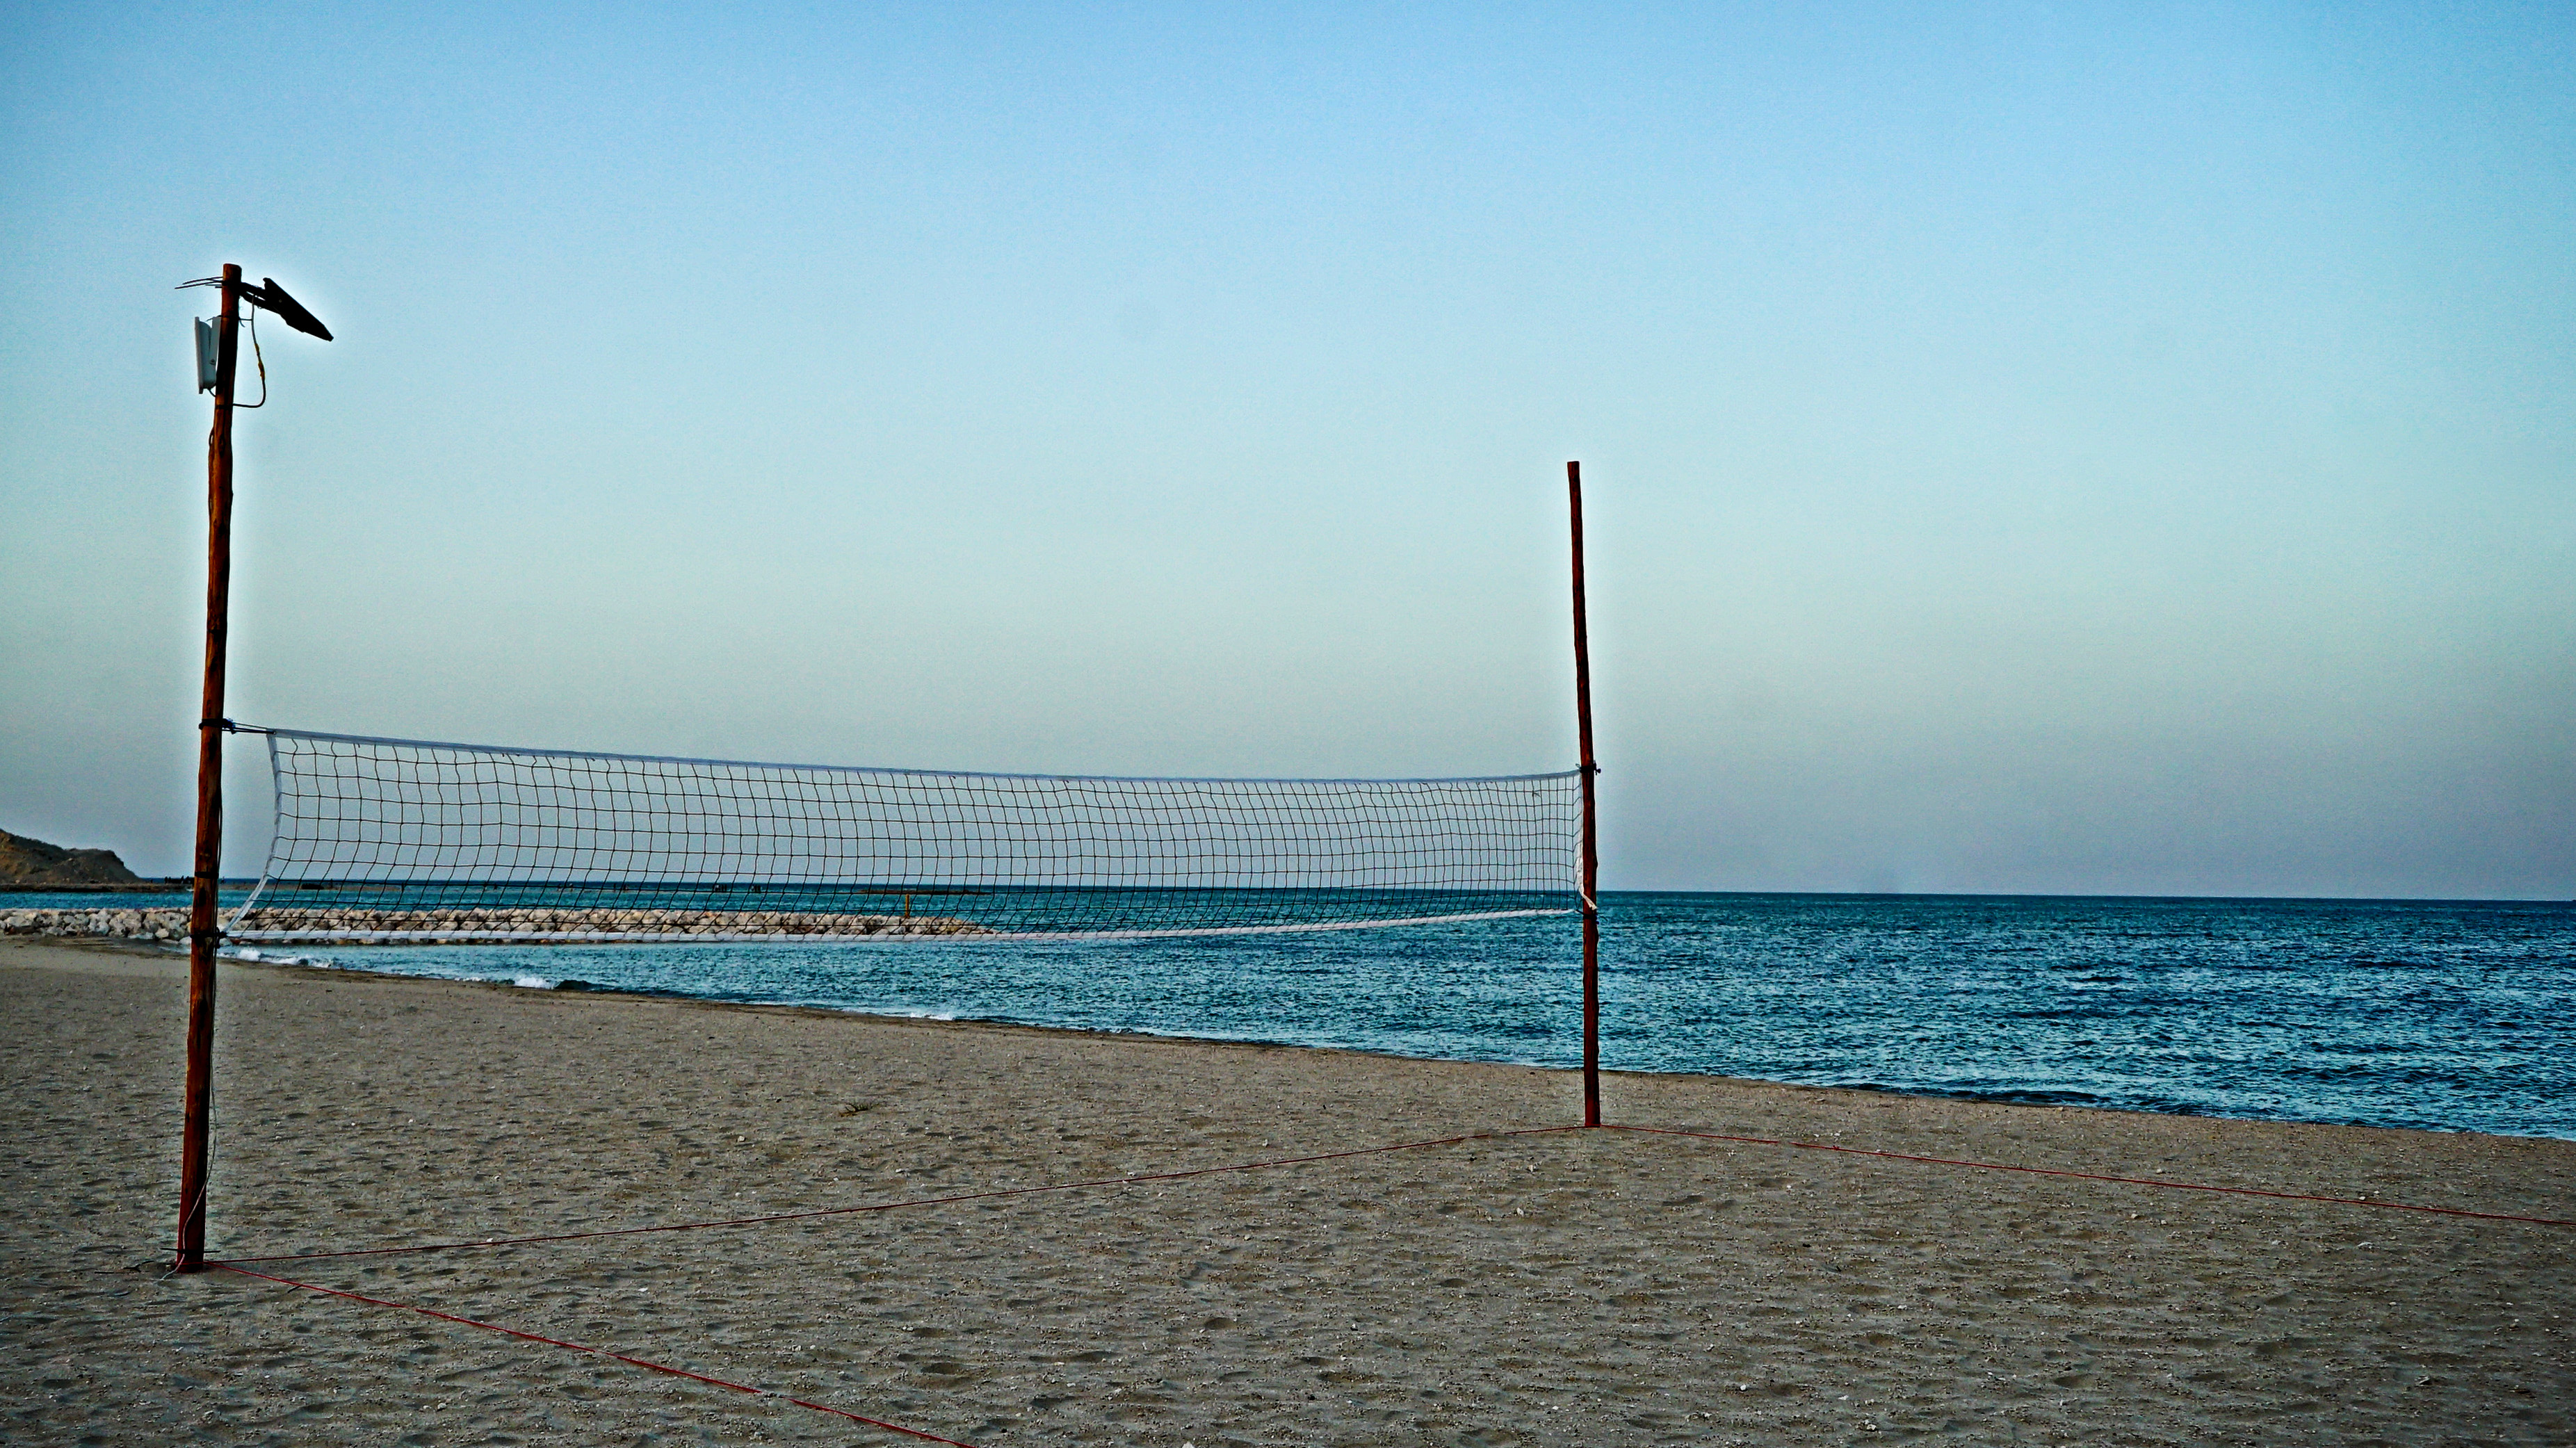
sky, blue, sea, beach, volleyball net, ocean, horizon, water, vacation, calm, coast, volleyball, net, cloud, beach volleyball, wave, sand